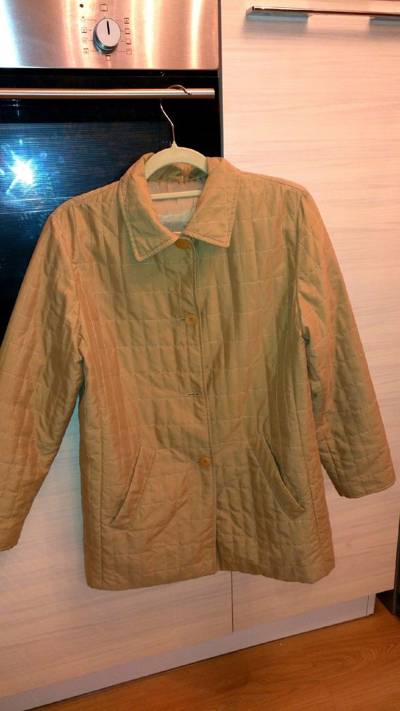
Waste category: clothes